French conquest of Algeria

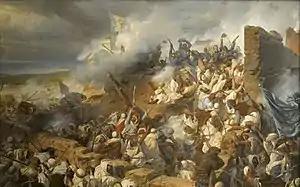
Battle of Mazagran in 1840

Ahmed Bey had continuously resisted any attempts by the French or others to subjugate Constantine, and continued to play a role in resistance against French rule, in part because he hoped to eventually become the next Dey. Clausel and Ahmed had tangled diplomatically over Ahmed's refusal to recognize French authority over Bône, which he considered to still be Algerian territory, and Clausel decided to move against him. In November 1836 Clausel led 8,700 men into the Constantine beylik, but was repulsed in the Battle of Constantine; the failure led to Clausel's recall. He was replaced by the Comte de Damrémont, who led an expedition which captured Constantine the following year, although he was killed during the siege and replaced by Sylvain Charles, comte Valée.